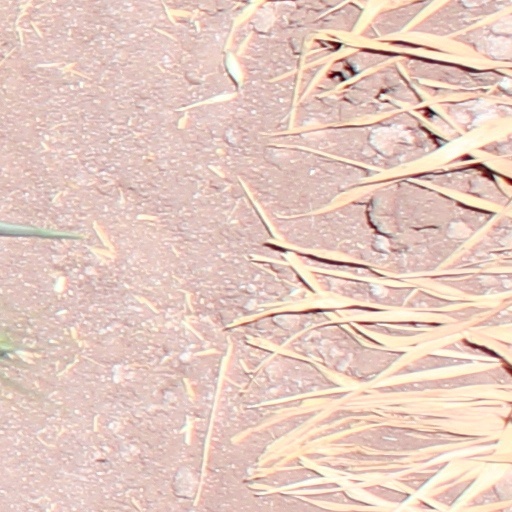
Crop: wheat